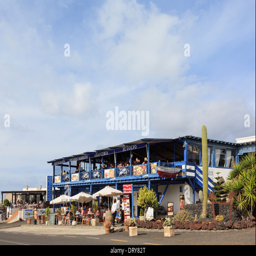
people dining outside a seafood restaurant